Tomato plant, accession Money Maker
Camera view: horizontal (90 deg, fisheye); turntable rotation: 0 degrees
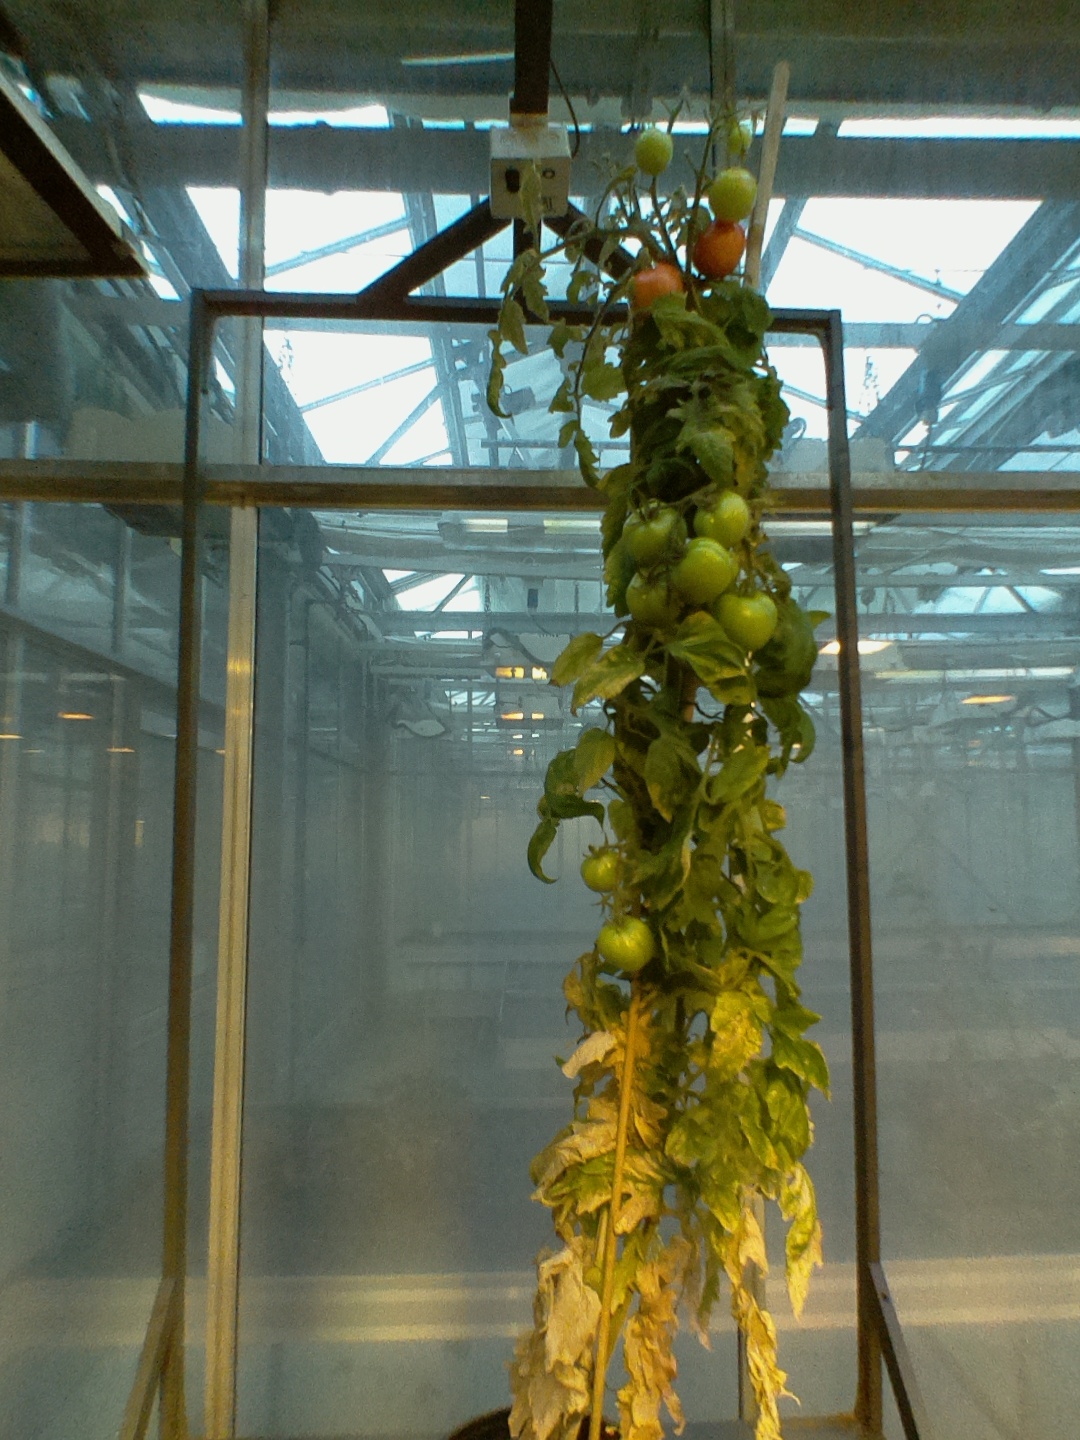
BBCH growth stage 82: 20%-30% of fruits show typical fully ripe color